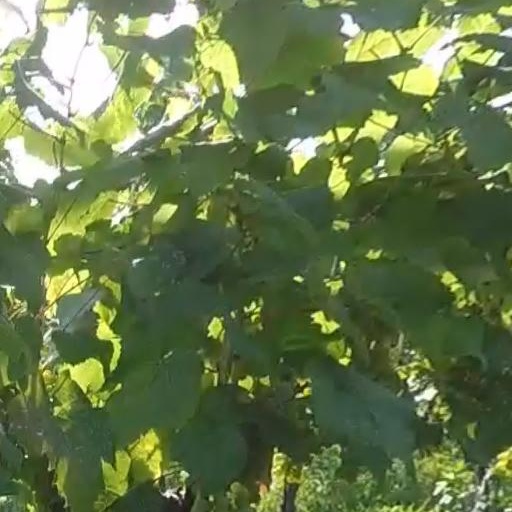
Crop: grape